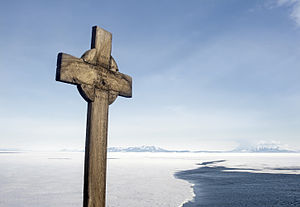
Sydpolsekspeditioner
Kors ved Hut Point, Ross Island, rejst i februar 1904 under Discovery-ekspeditionen til minde om George Vinde, der døde under ekspeditionen.
Ved Sydpolsekspeditioner forstås de ekspeditioner, der har haft Antarktis eller sydpolen samt de omgivende farvande og øer som mål.